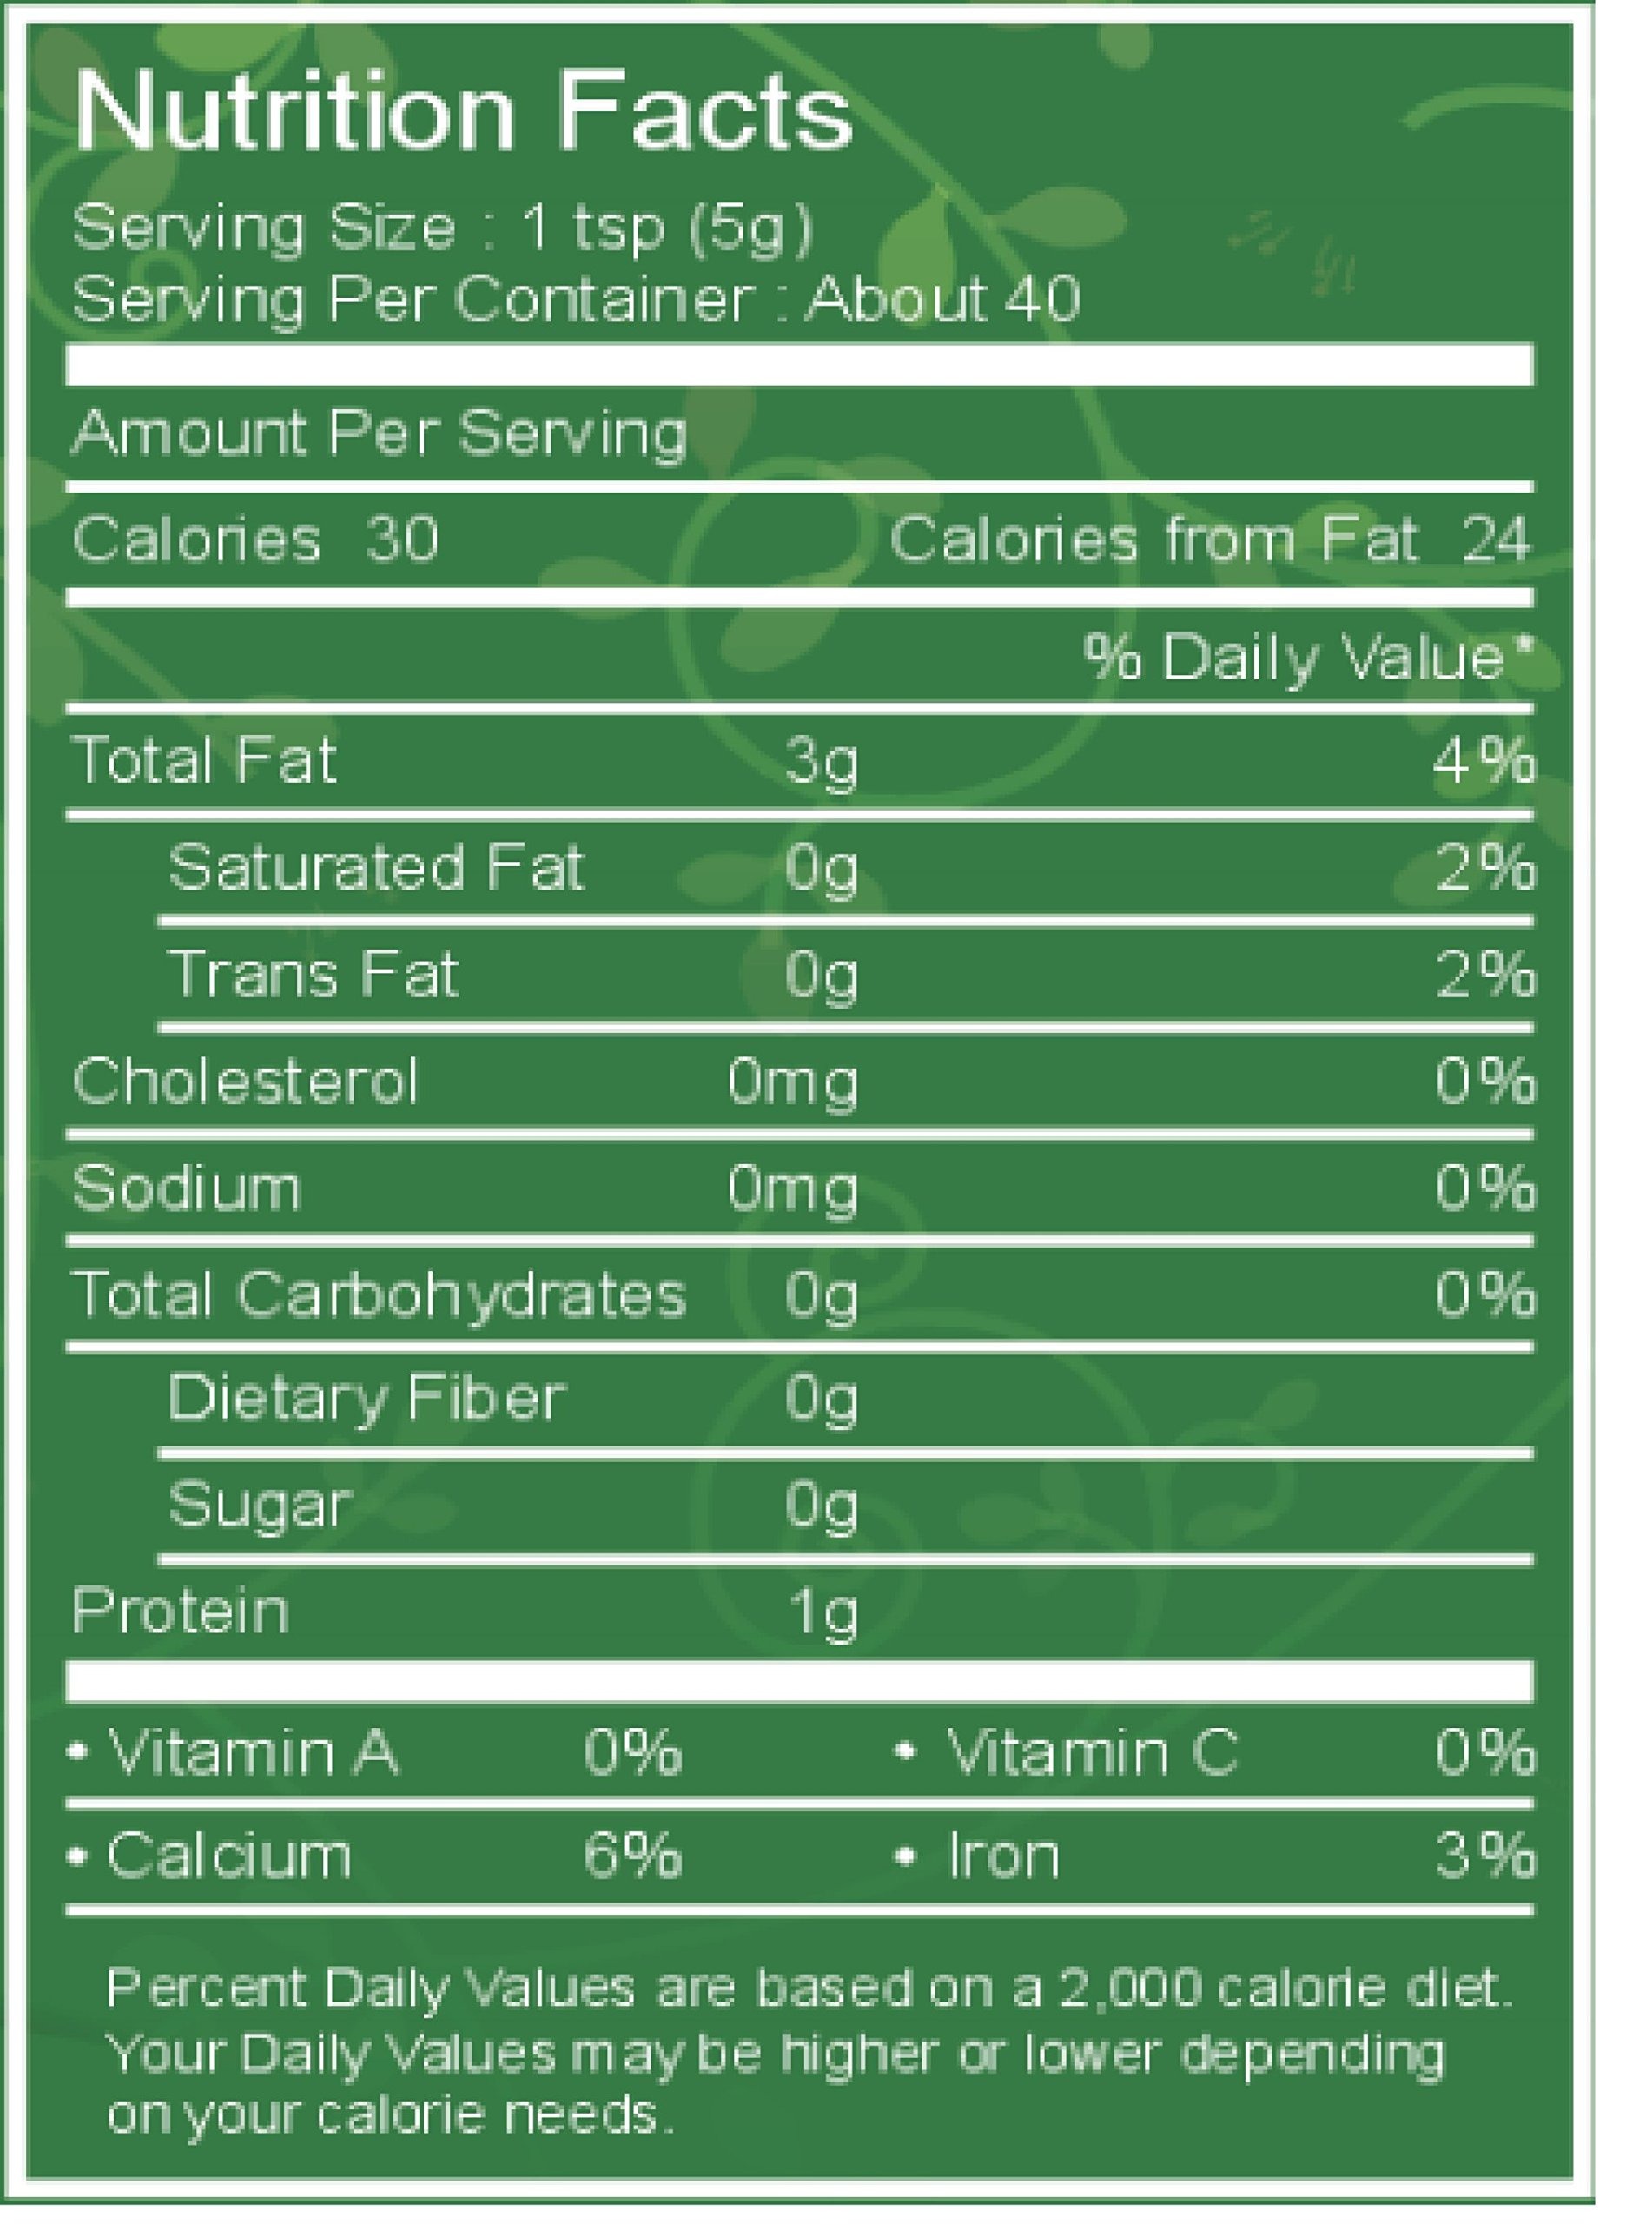
Item Name: McCabe Organic Crushed Perilla Seeds - Perilla Seed Powder | Rich with Fiber & Minerals | USDA and CCOF Certified | Packed in USA | 7oz
Bullet Point 1: Organic McCabe Crushed Perilla Seeds: McCabe Organic Crushed Perilla Seeds are a 7-oz pack of USDA and CCOF Certified Organic delicious food that is roasted and packed in the USA. They will elevate your culinary experience. Easy and natural to use, these perilla seeds Savor the distinct flavor and good health benefits of these excellent organic seeds
Bullet Point 2: Rich in Nutrients: Only organic perilla seeds are used in our carefully crafted Crushed Perilla Seeds. Enjoy the simplicity of a product that offers a distinct flavor profile and a boost of essential nutrients in each serving, all without any harmful substances
Bullet Point 3: Pure Ingredients: Discover the healthful ingredients of McCabe Organic Crushed Perilla Seeds. Filled with vital fats, dietary fiber, calcium, iron, and vitamin B1, these seeds add a high in nutrient boost to your meals. Accept the glut of Omega-3
Bullet Point 4: Use in Cooking: Follow these easy steps to discover all of the delicious options of McCabe Organic Crushed Perilla Seeds. Grind the seeds into a powder to add to soups or oatmeal, or add the roasted seeds to salads for a delicious crunch
Bullet Point 5: Our Story:McCabe Organic takes pride in offering a wide range of premium organic products, all sourced from Southern California. Committed to quality management, we adhere to the rigorous standards of USDA and CCOF Organic certifications. Our journey is rooted in a passion for promoting organic choices and supporting a healthier lifestyle for our valued customers.
Product Description: McCabe USDA Certified Organic Crushed Perilla Seeds, 7oz
Value: 7.0
Unit: Ounce

Price: 20.99